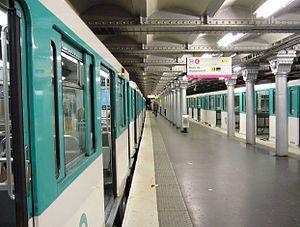
Quai central de la station Porte d'Orléans de la ligne 4 du métro de Paris.
La liste des stations du métro de Paris propose un aperçu des stations actuellement en service, fermées ou autres, du métro de Paris, en France. Le métro a ouvert en 1900 et comprend 302 stations et 383 points d'arrêt, depuis le 23 mars 2013. Les stations fermées ne sont pas comptées dans le total.